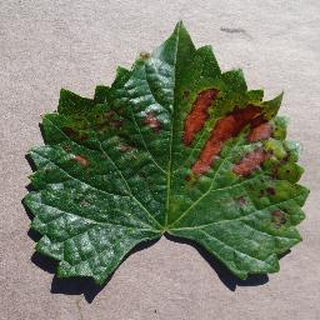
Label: grape_esca_black_measles